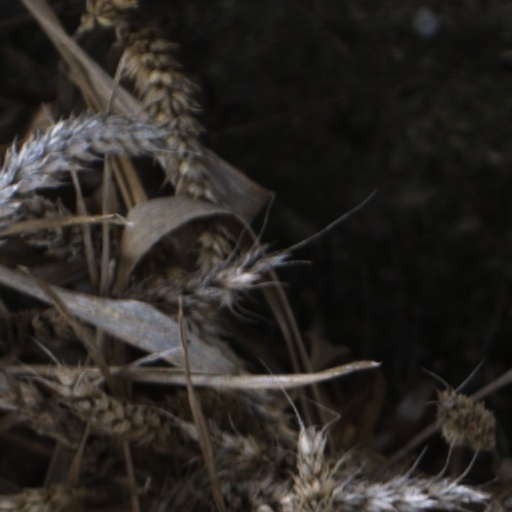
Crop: wheat